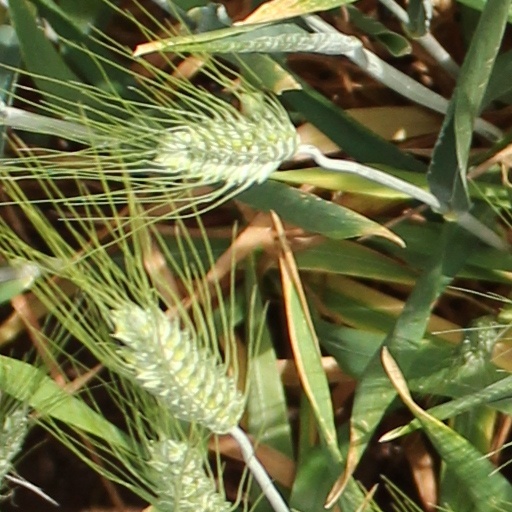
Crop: wheat